James Dromgole Linton

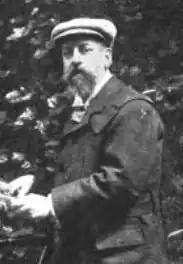
In "The Sketch", 8 May 1901

Sir James Dromgole Linton (1840–1916) was an English painter in oil and watercolour, and a lithographer.